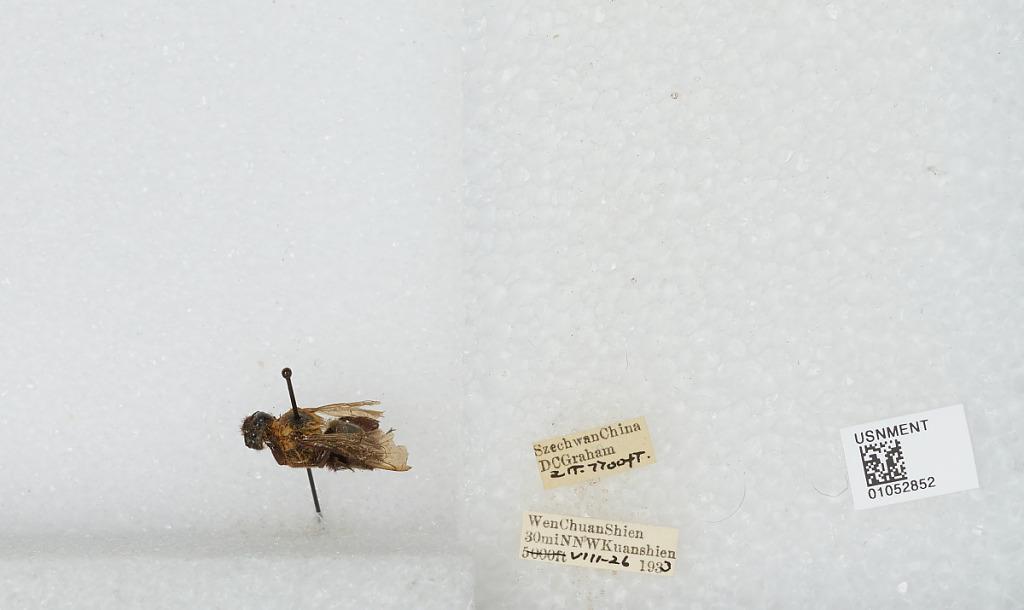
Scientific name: Bombus sp.
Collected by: D. Graham
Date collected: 1933-8-26
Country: China
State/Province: Sichuan
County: Wenchuan Xian
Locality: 30mi NNW Kuanshien